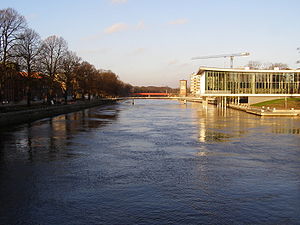
Nissan (flod)
Nissans løb gennem Halmstad.